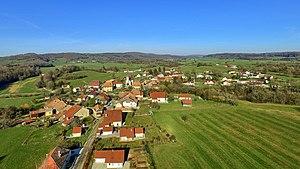
Vue générale du village
Orsans est une commune française du département du Doubs, en région Bourgogne-Franche-Comté.